Tarzan (1966 TV series)

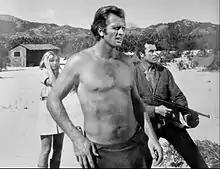
Barbara Bouchet (left) and Fernando Lamas (right) with Ron Ely as Tarzan from the episode "Jungle Ransom" (February 23, 1968)

After being seen intermittently in syndication and on cable in the years after its network run, as of 2016, the series airs on the Heroes & Icons network Saturday mornings. It lasted until September 2018.